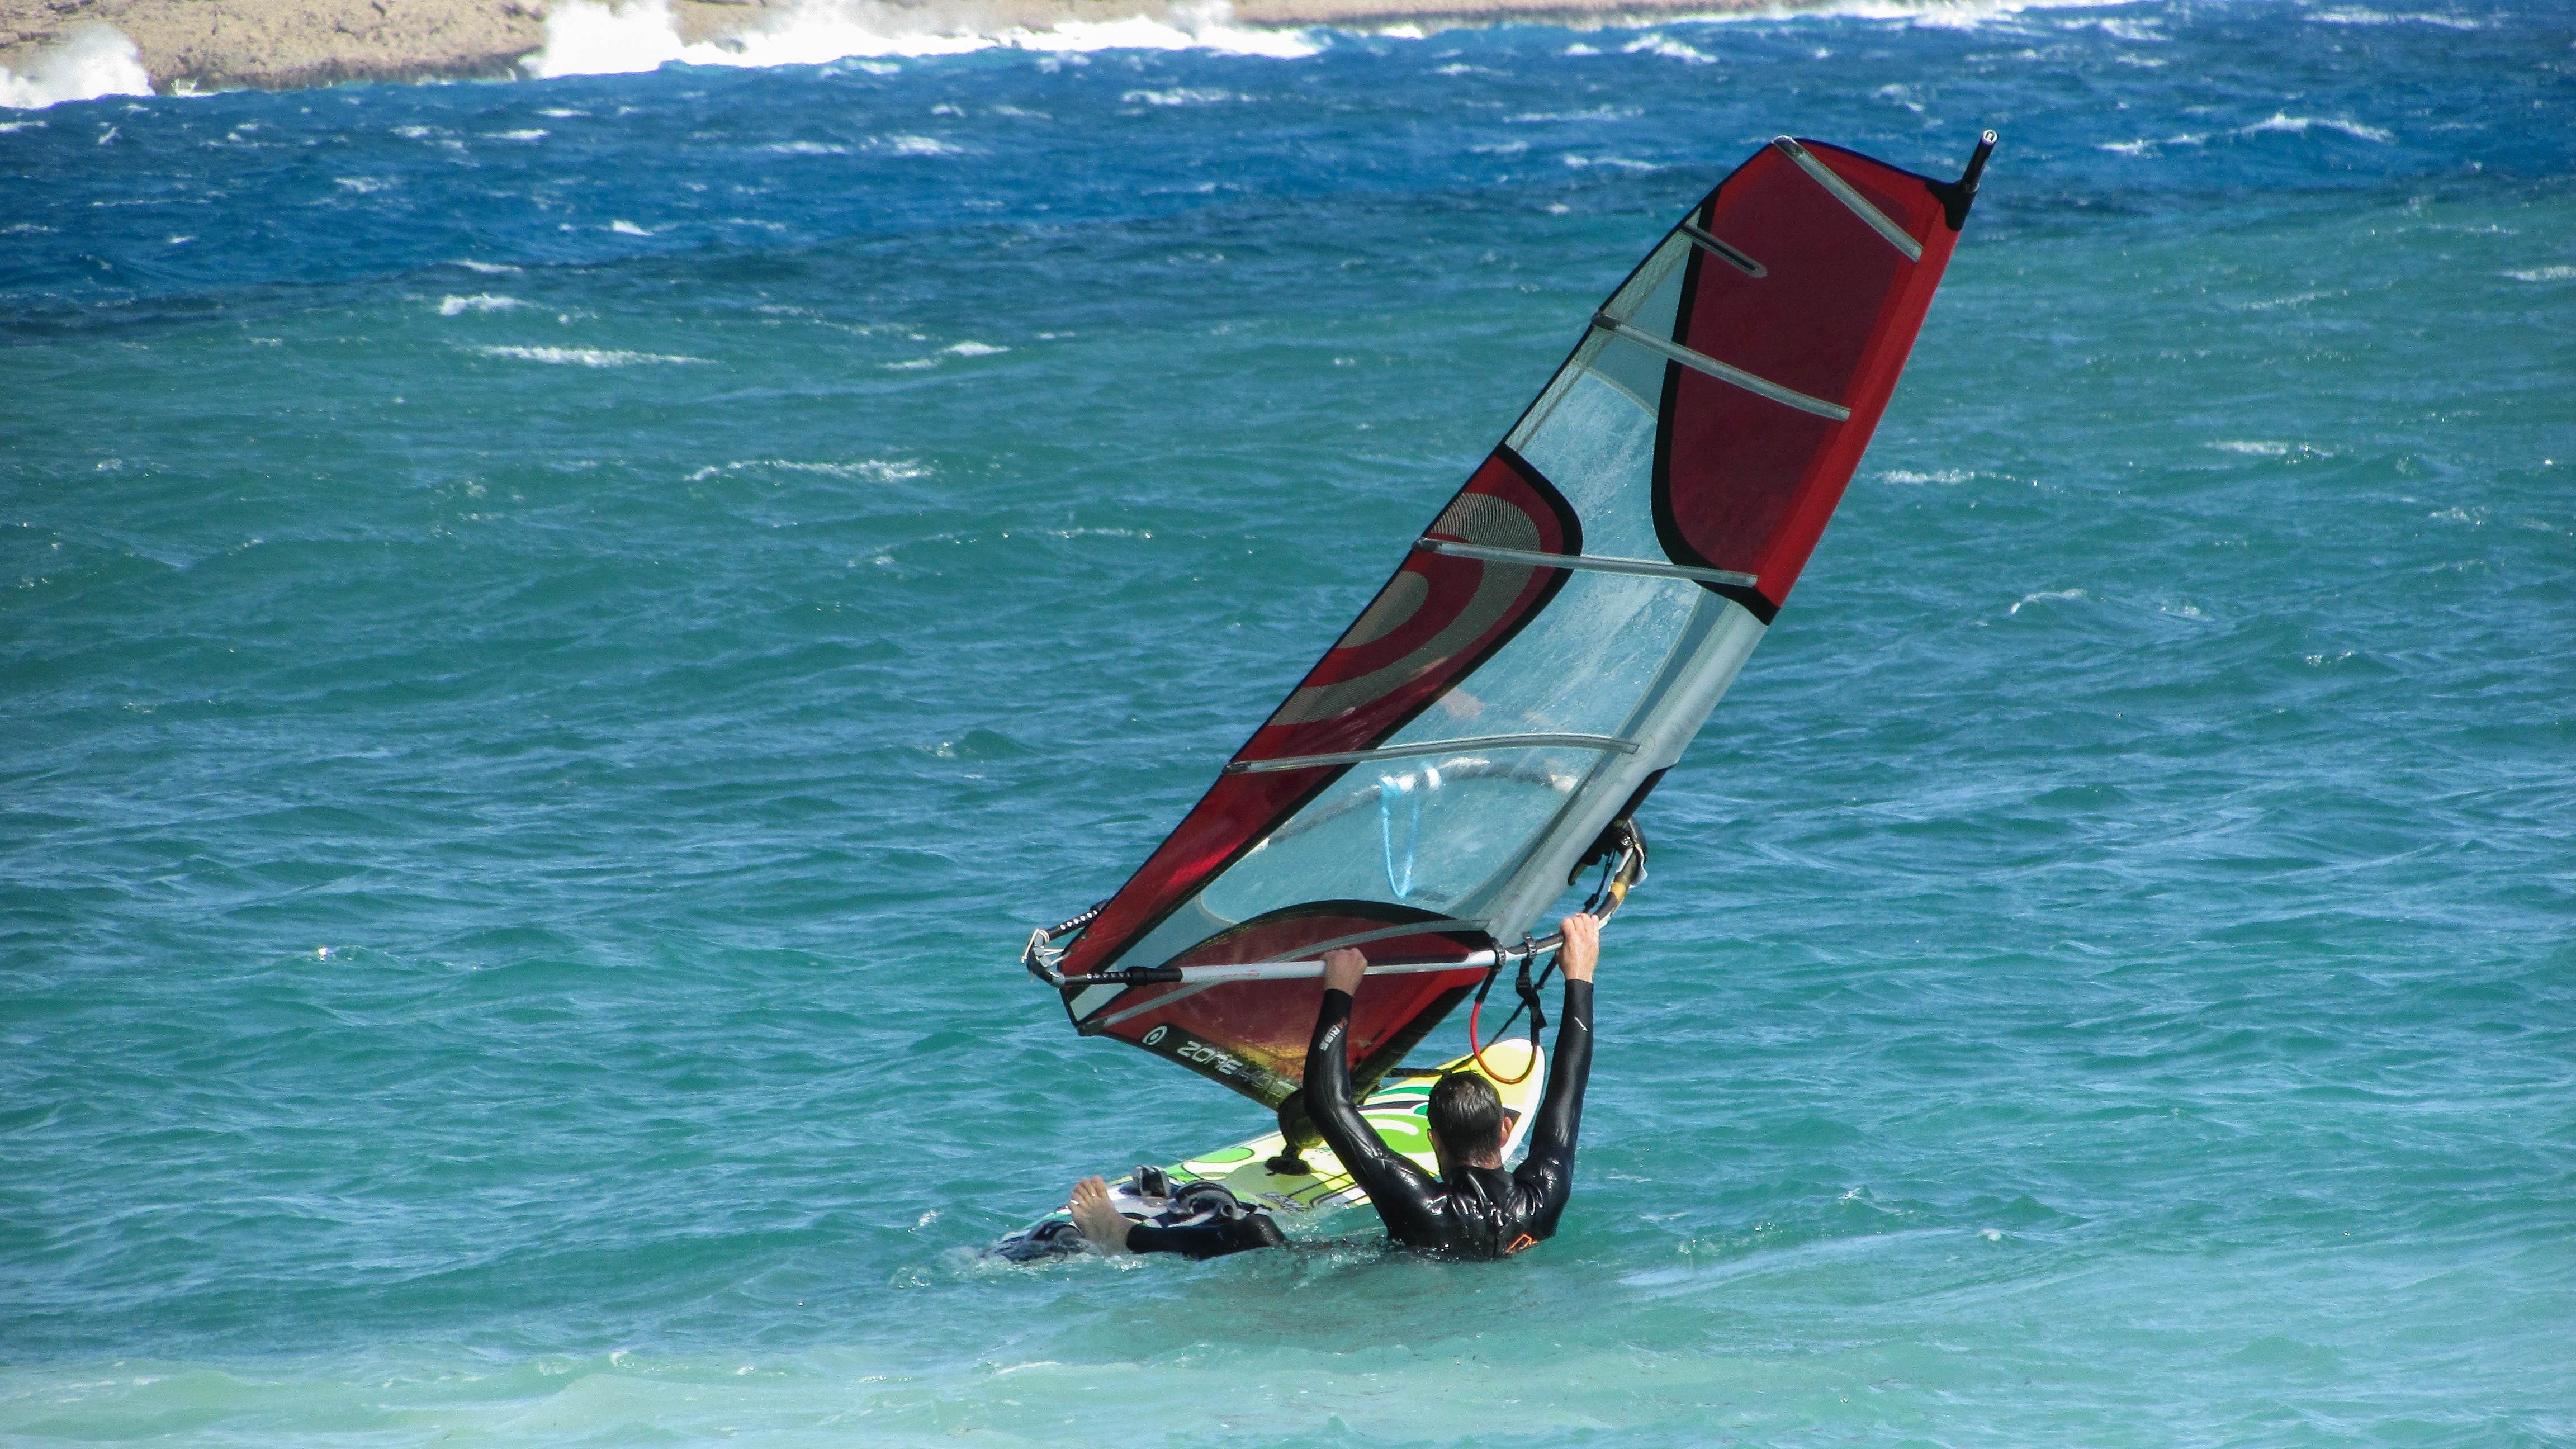
sea, wind, recreation, surfing, vehicle, sailing, action, windsurfer, extreme sport, speed, sailboat, windsurf, sports, boating, windsurfing, sail, sailing ship, water sport, dinghy, outdoor recreation, wind wave, boardsport, surface water sports, dinghy sailing